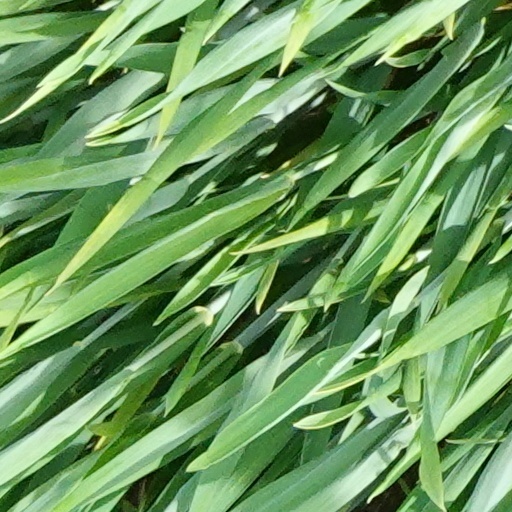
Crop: wheat